Franklin Simmons

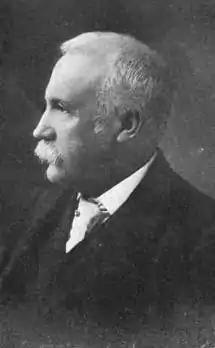
Simmons, sculptor

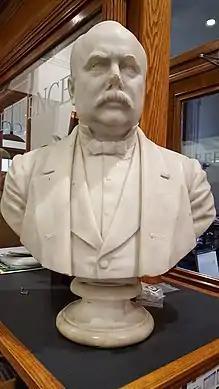
"Bust of William B. Wood". Located in the Reference Department of the Lewiston Public Library.

Franklin Bachelder Simmons (January 11, 1839 – December 8, 1913) was a prominent American sculptor of the nineteenth century. Three of his statues are in the National Statuary Hall Collection, three of his busts are in the United States Senate Vice Presidential Bust Collection, and his statue of Ulysses S. Grant is in the United States Capitol Rotunda.